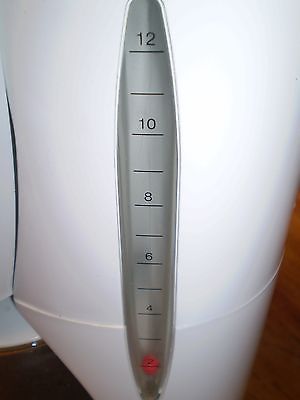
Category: coffee maker